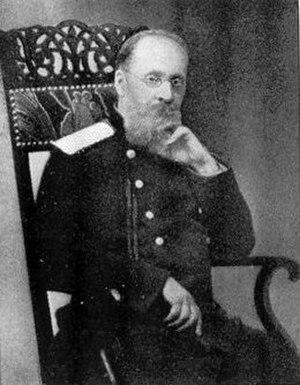
César Antonovitch Cui, né le 6 janvier 1835 à Wilna et mort le 26 mars 1918 à Pétrograd, est un compositeur russe. Il est notamment connu pour avoir appartenu au Groupe des Cinq, un groupe de musiciens dont l’objectif était de produire de la musique typiquement russe. Il fut également un critique musical très influent.